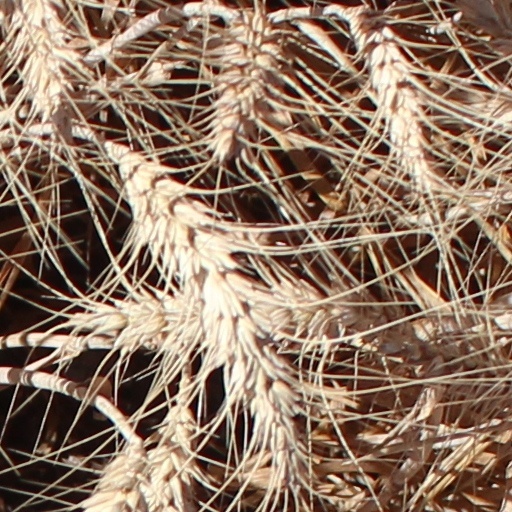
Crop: wheat